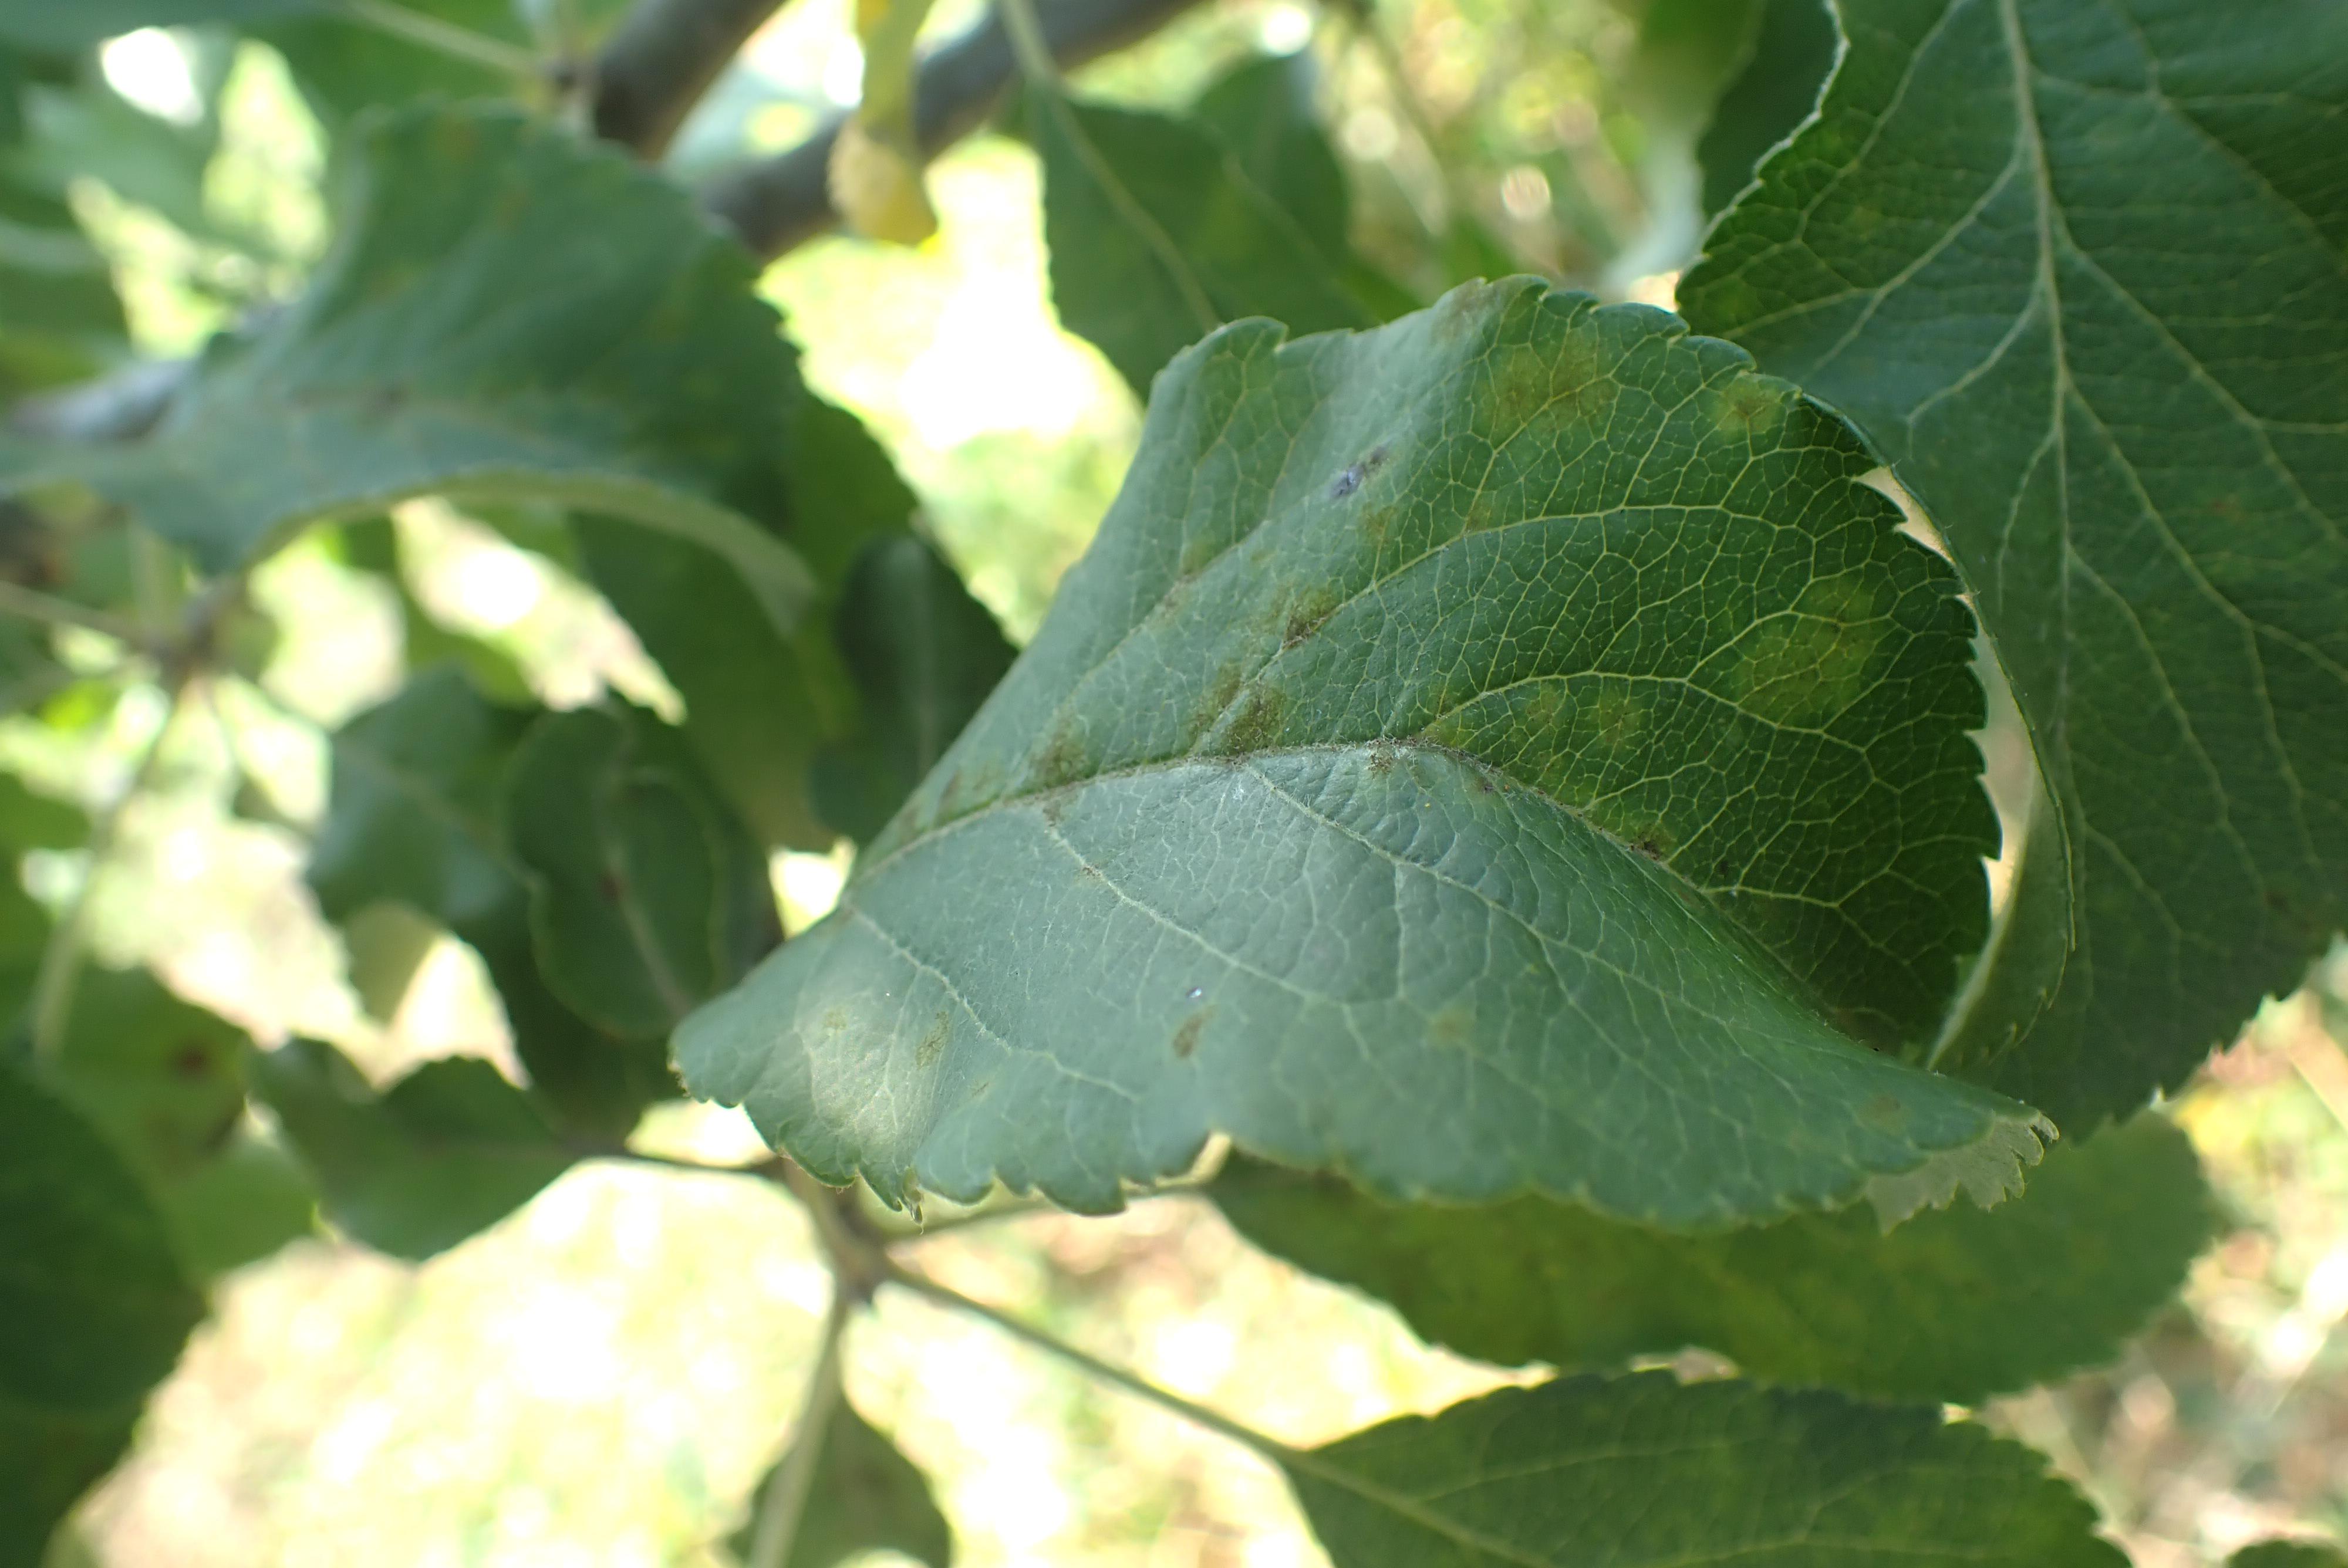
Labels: scab